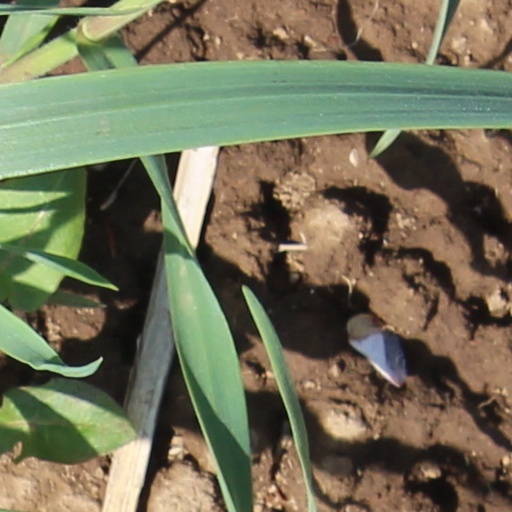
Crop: wheat